Françoise Rosay

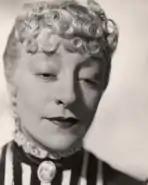

Françoise Rosay (born Françoise Bandy de Nalèche; 19 April 1891 – 28 March 1974) was a French opera singer, diseuse, and actress who enjoyed a film career of over sixty years and who became a legendary figure in French cinema. She went on to appear in over 100 movies in her career.